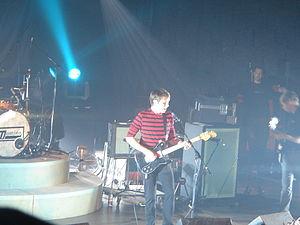
Take Me Out est le deuxième single du groupe de rock Franz Ferdinand extrait de l'album éponyme du groupe, sorti le 12 janvier 2004 au Royaume-Uni et le 9 février aux États-Unis par le label Domino Records. On peut trouver cette chanson dans le jeu vidéo de football américain Madden NFL 2005 et dans le jeu de rythme Guitar Hero.